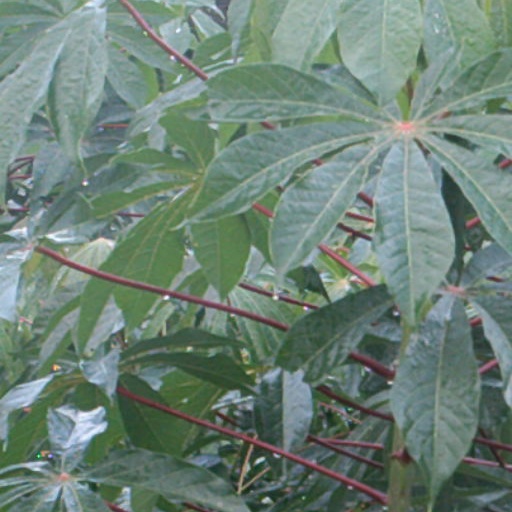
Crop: cassava